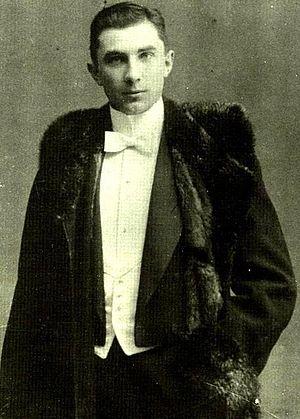
Béla Lugosi, de son vrai nom Béla Blaskó, né le 20 octobre 1882 à Lugos dans le Banat austro-hongrois et mort le 16 août 1956 à Los Angeles, est un acteur de cinéma hongro-américain, célèbre pour ses rôles dans les films fantastiques et en particulier pour son interprétation du comte Dracula, un vampire transylvain.